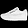
Label: Sneaker